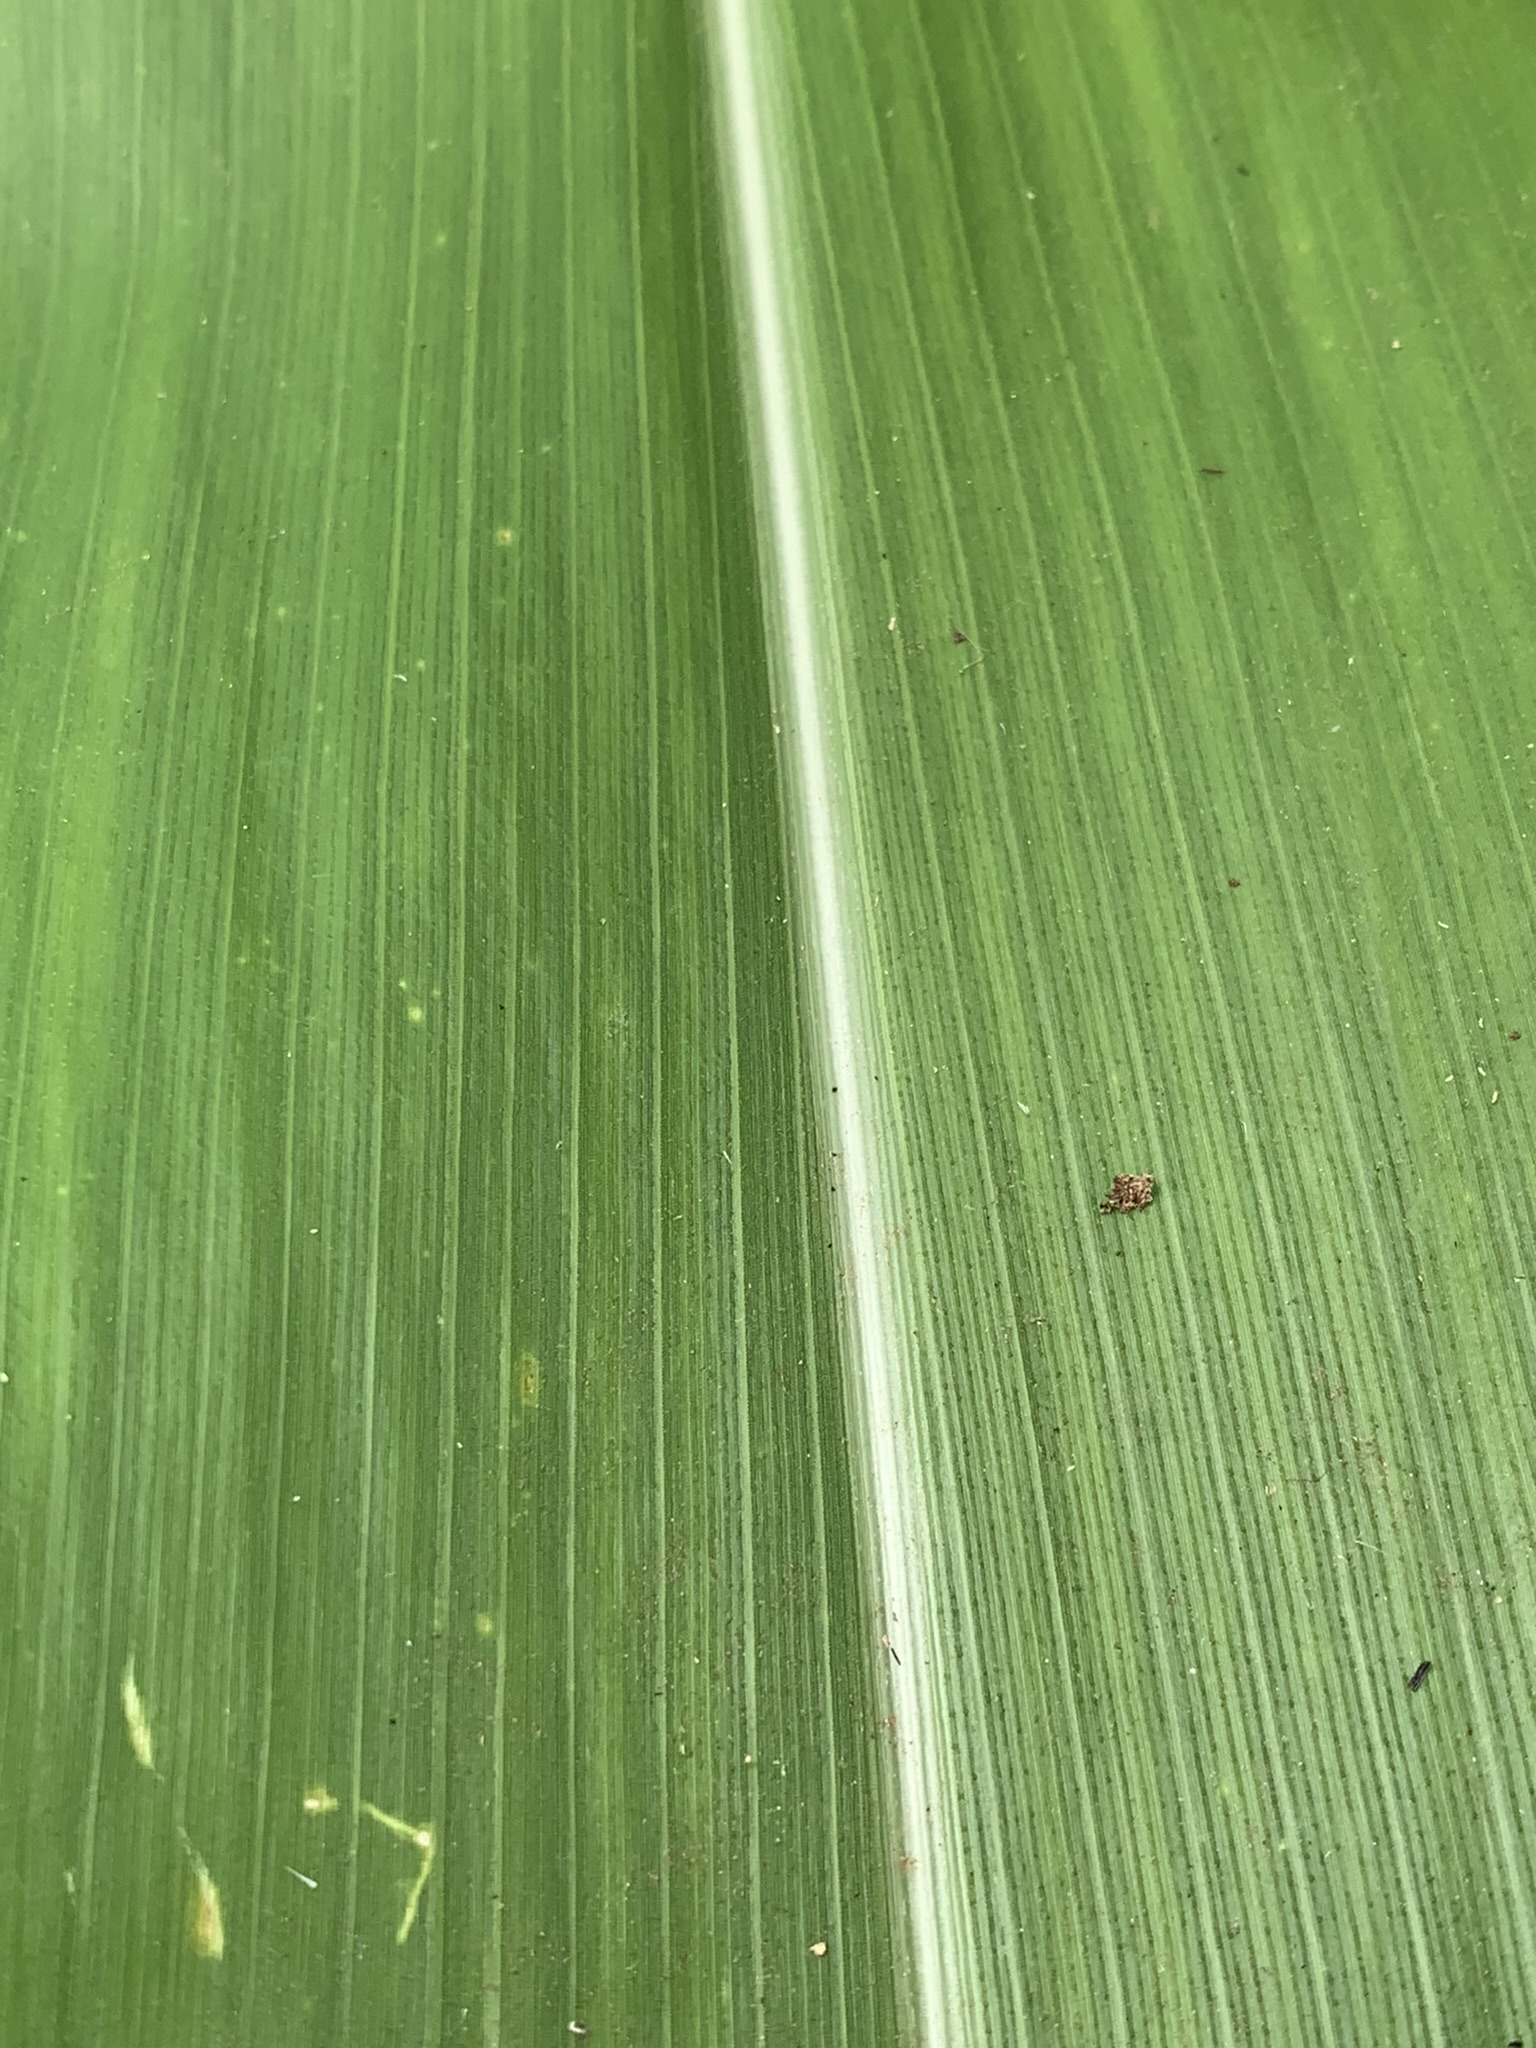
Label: Healthy